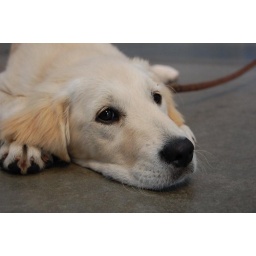
Alix is a female golden retriever and a service dog in training. Picture taken by vzw Hachiko.